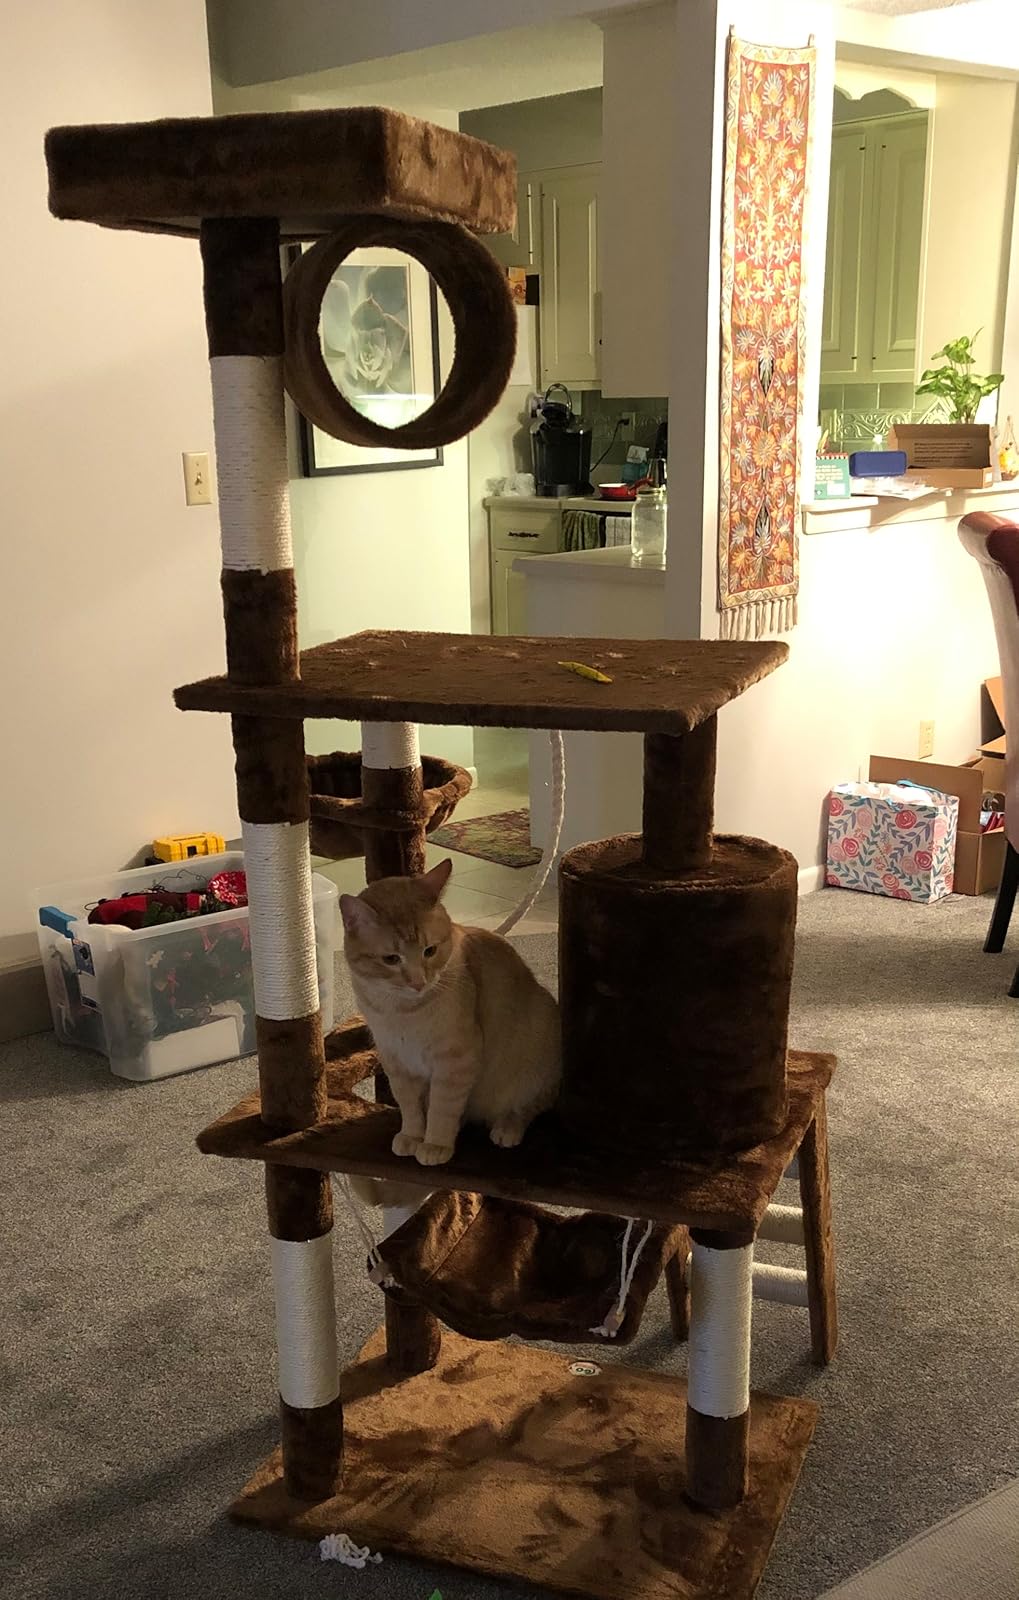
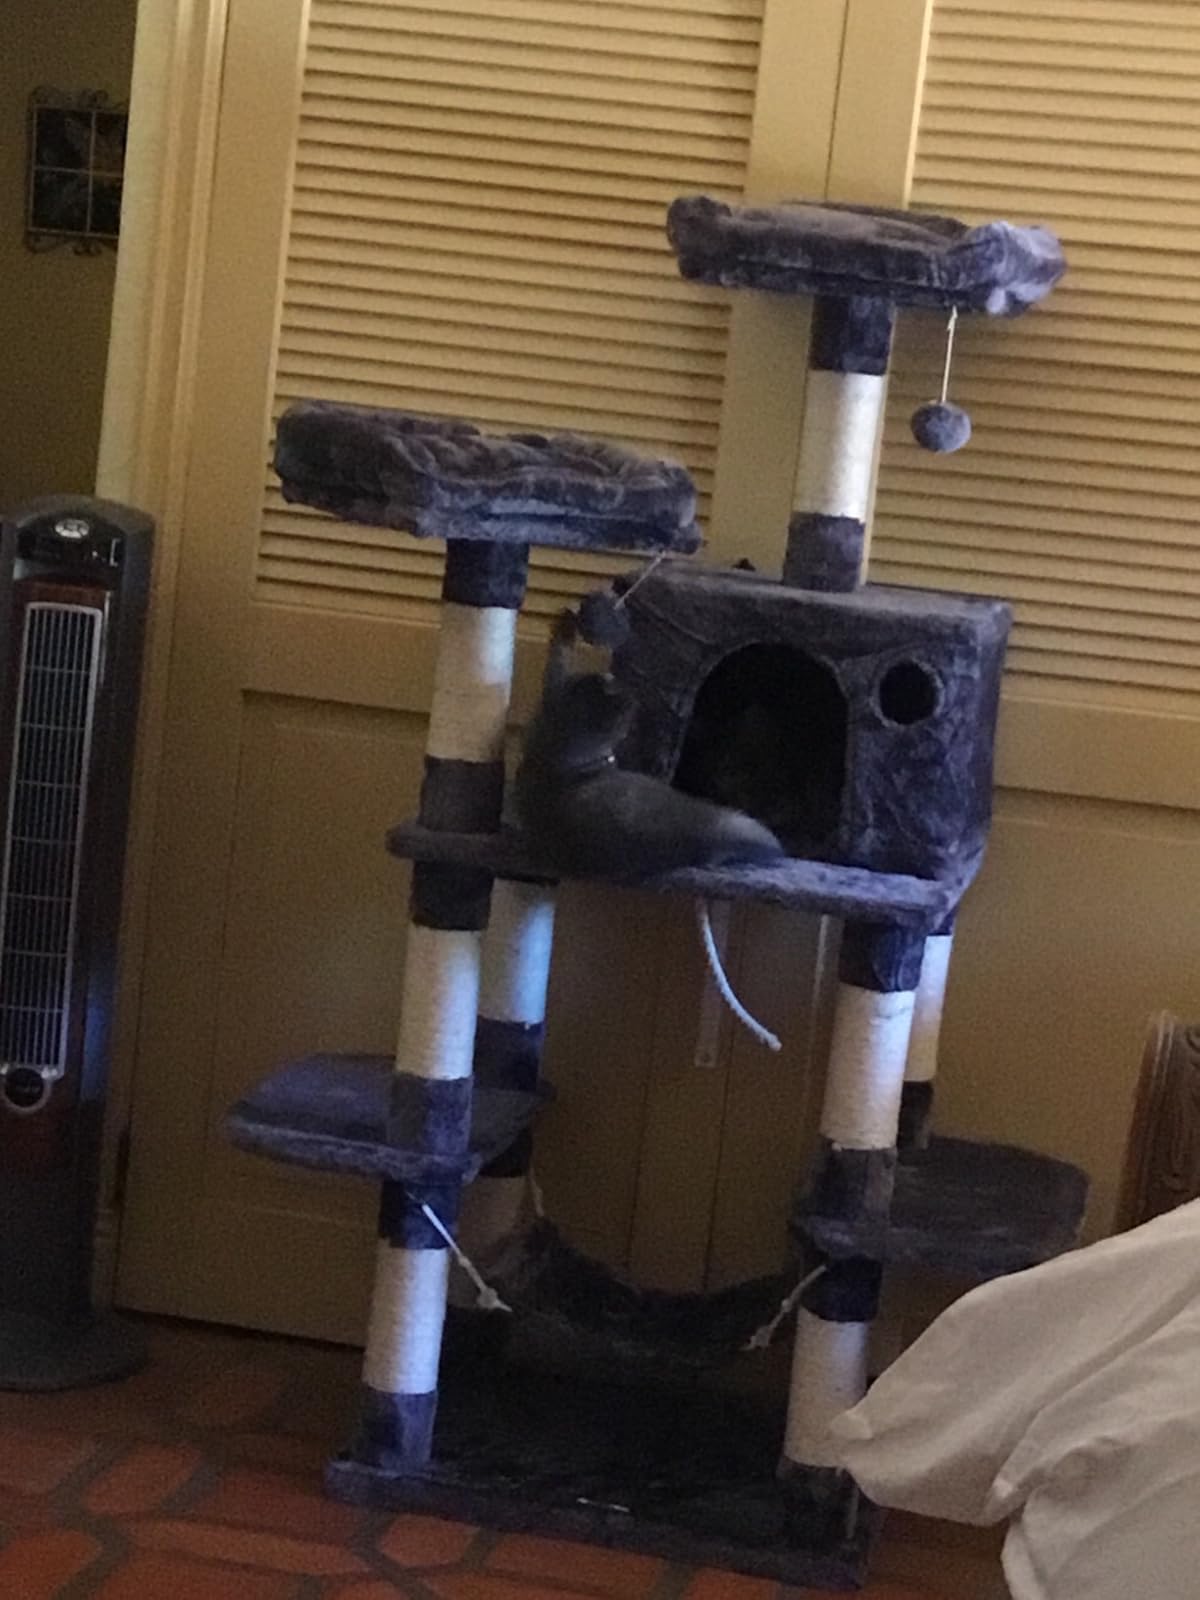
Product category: items_cat tree
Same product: no